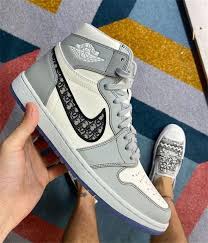
Label: Sneaker